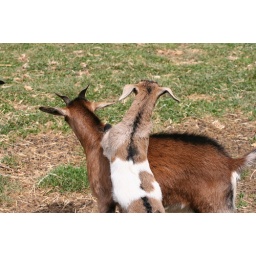
A baby goat standing up on her sister's back to take a look; taken by Ty Boheler